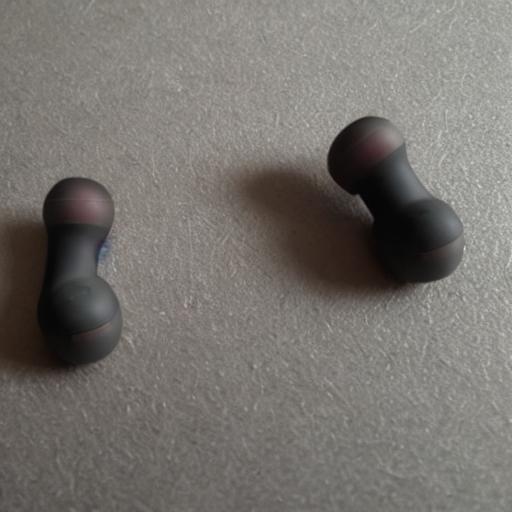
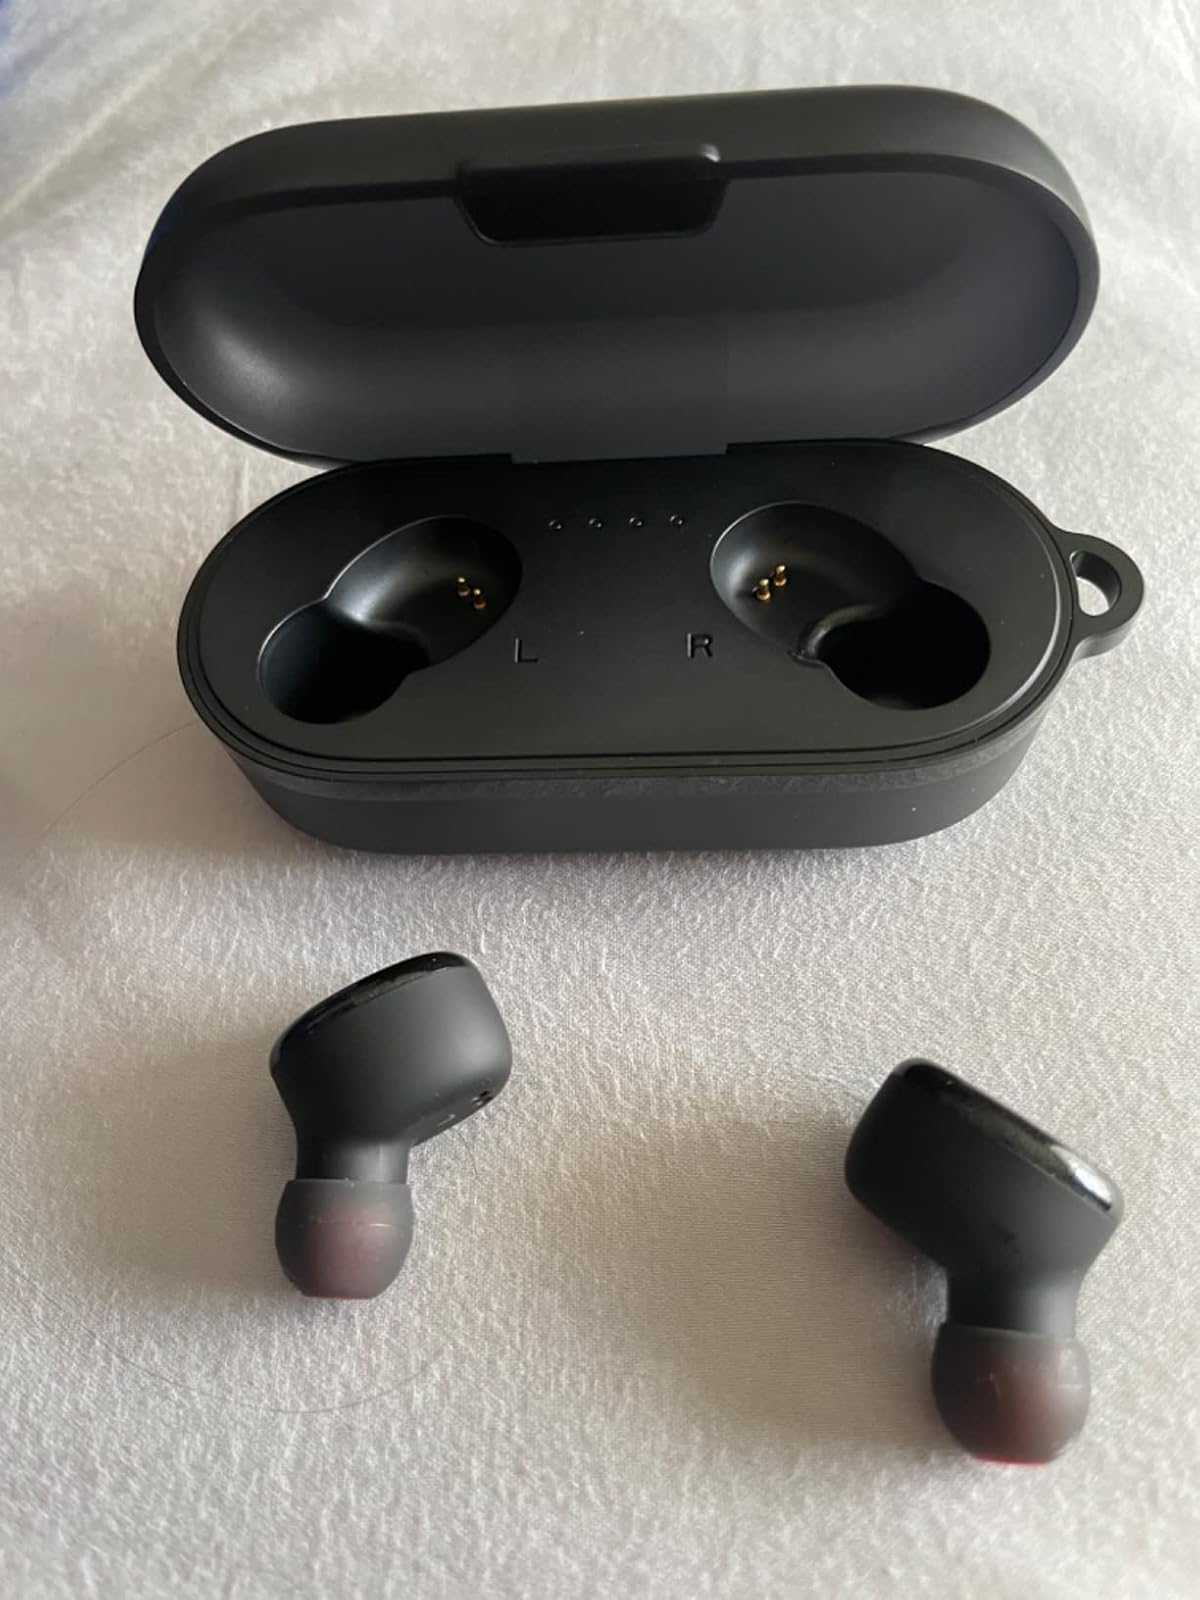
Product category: earbuds
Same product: no